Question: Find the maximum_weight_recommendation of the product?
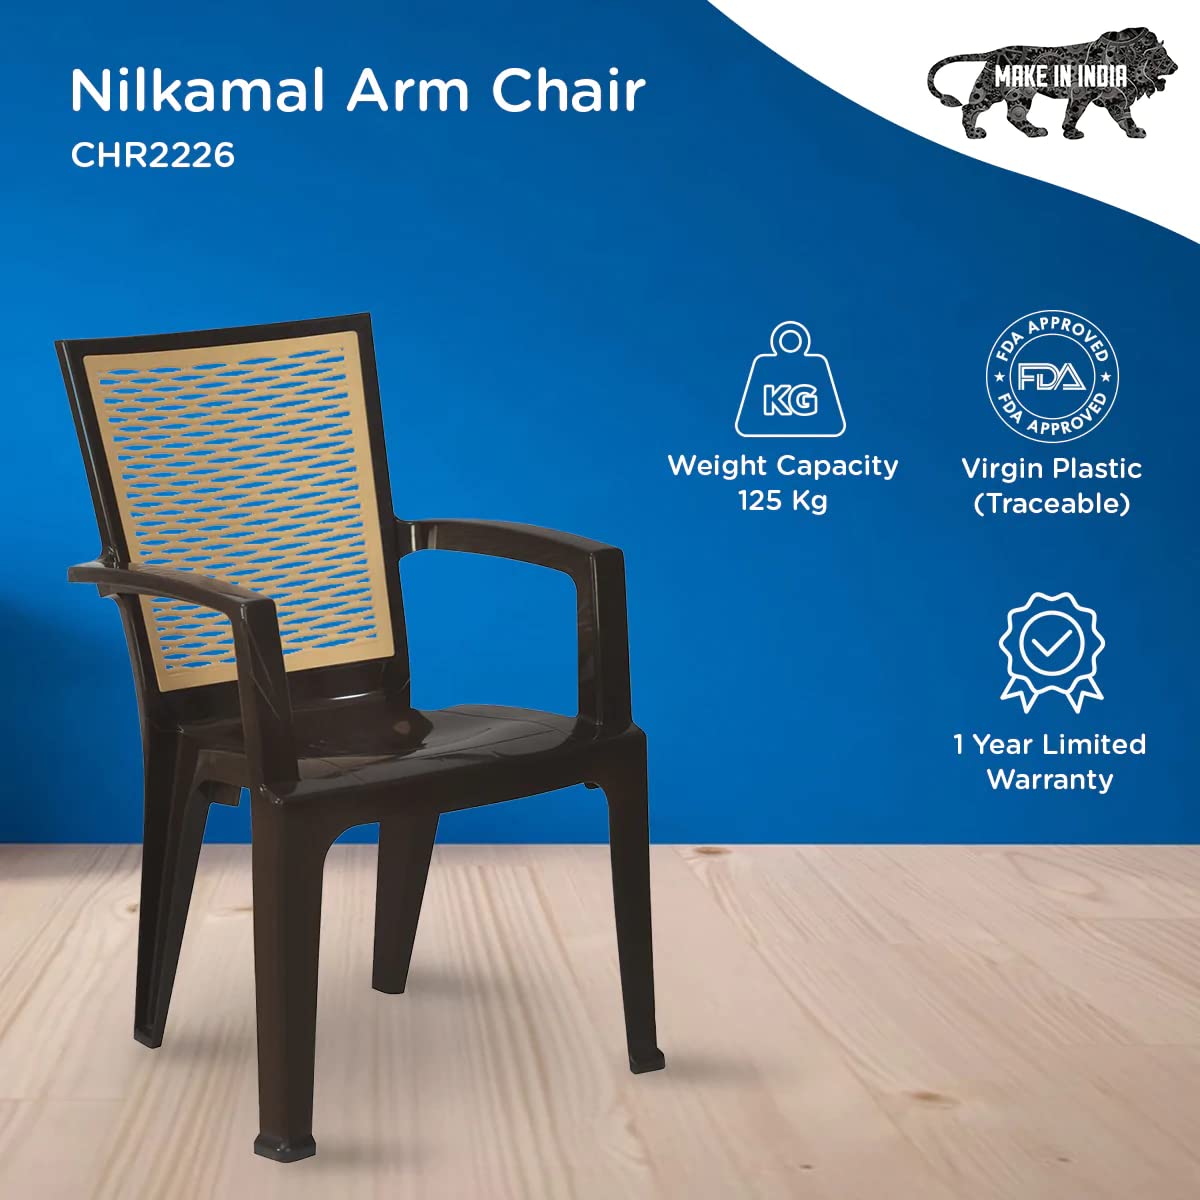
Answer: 125 kilogram